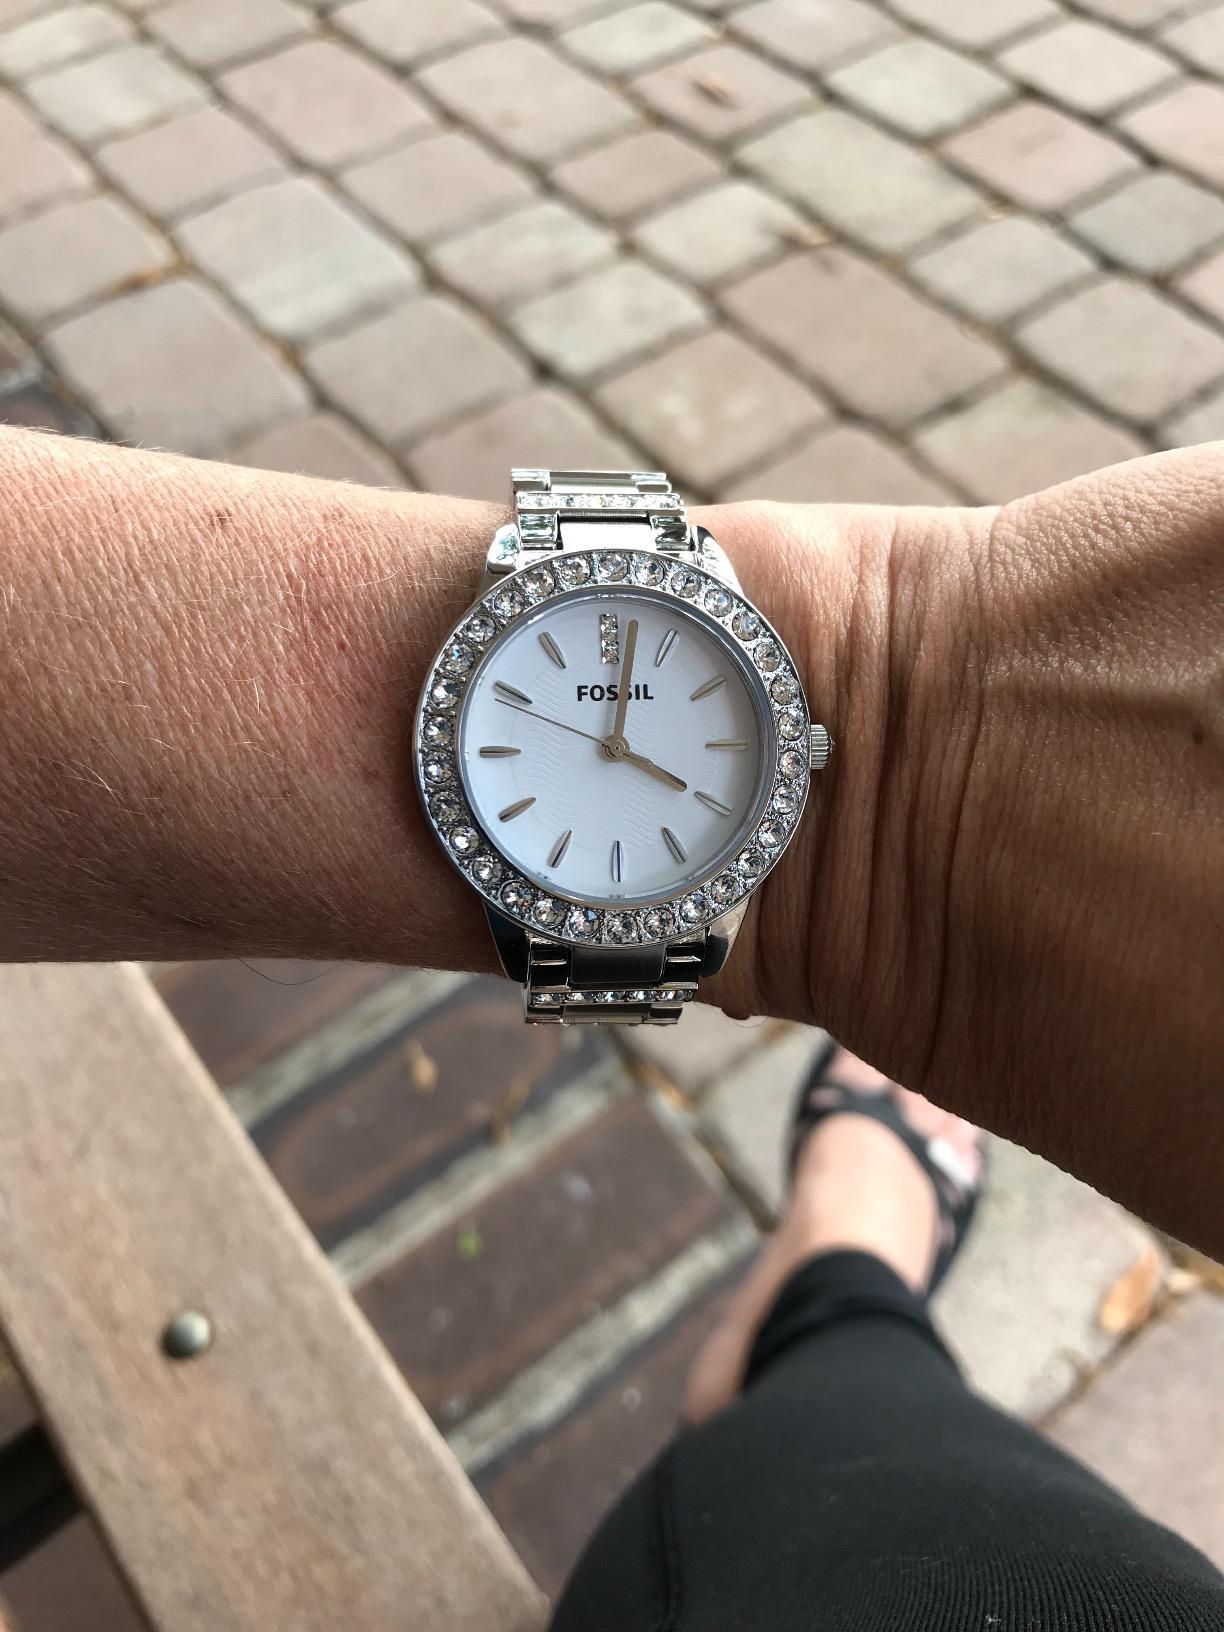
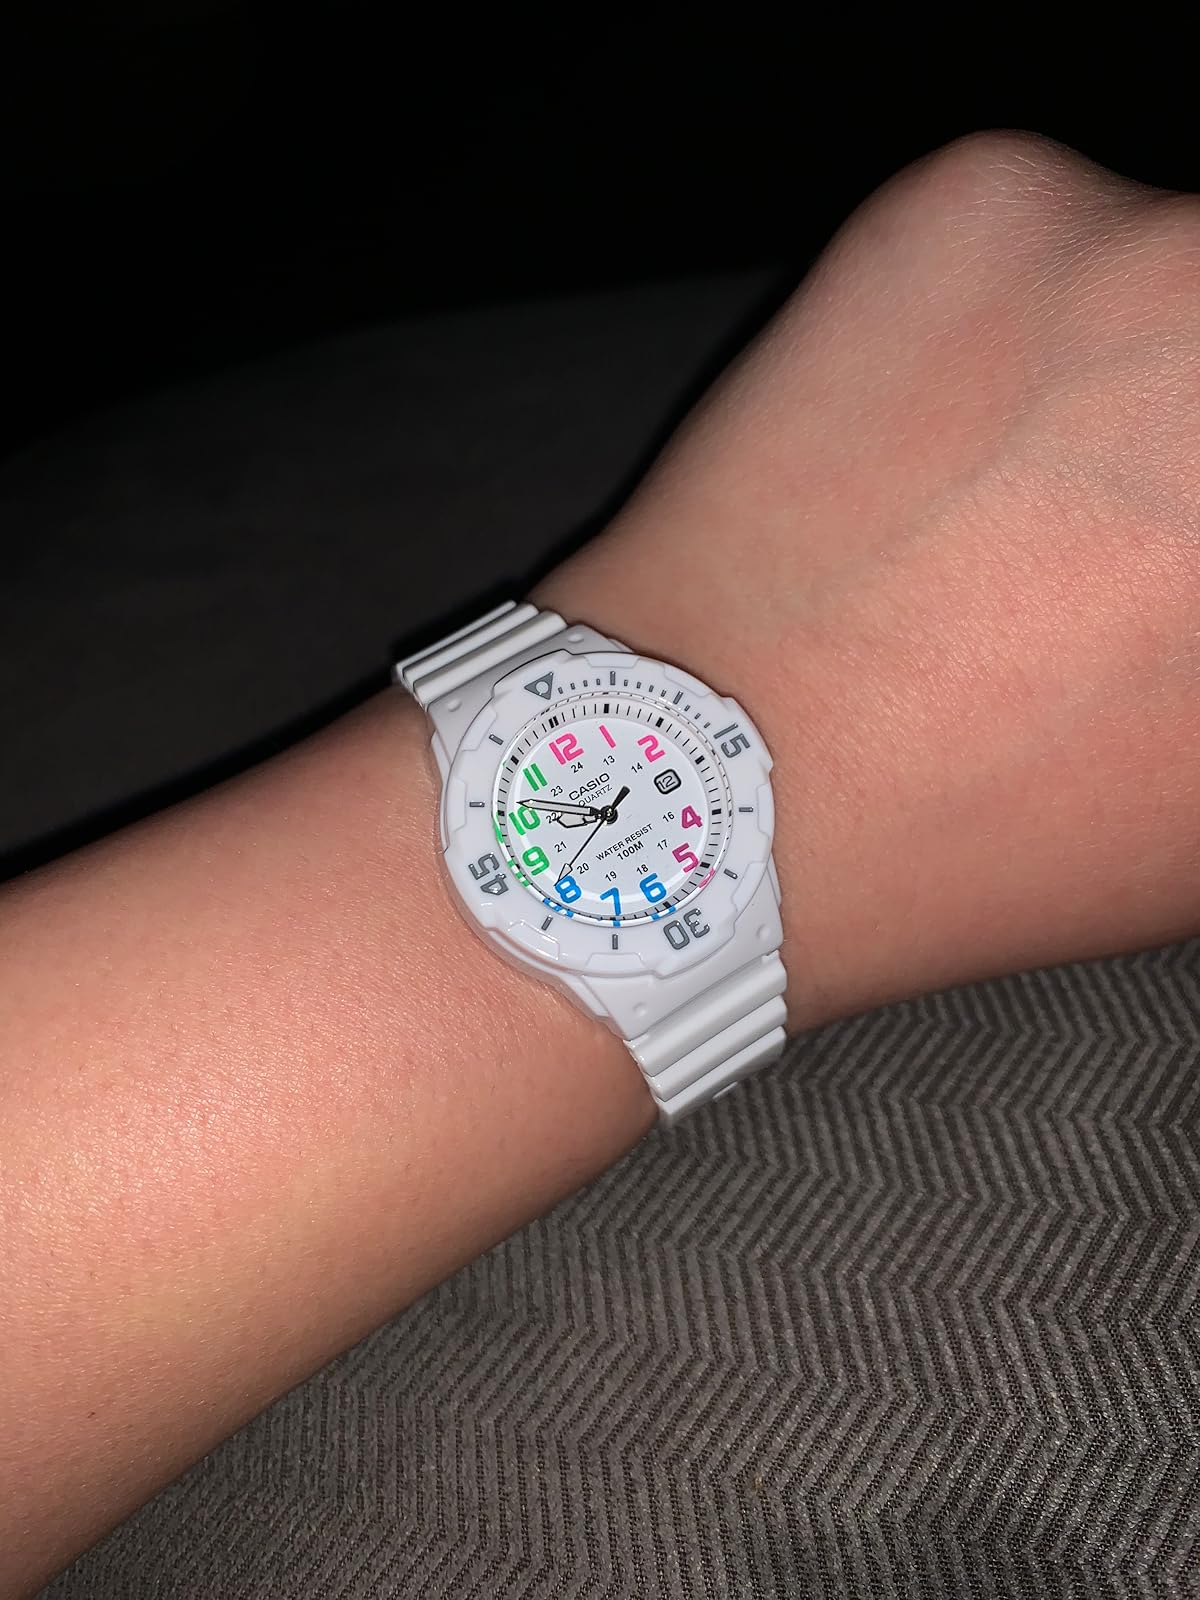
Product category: accessories_watch
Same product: no